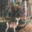
Label: deer